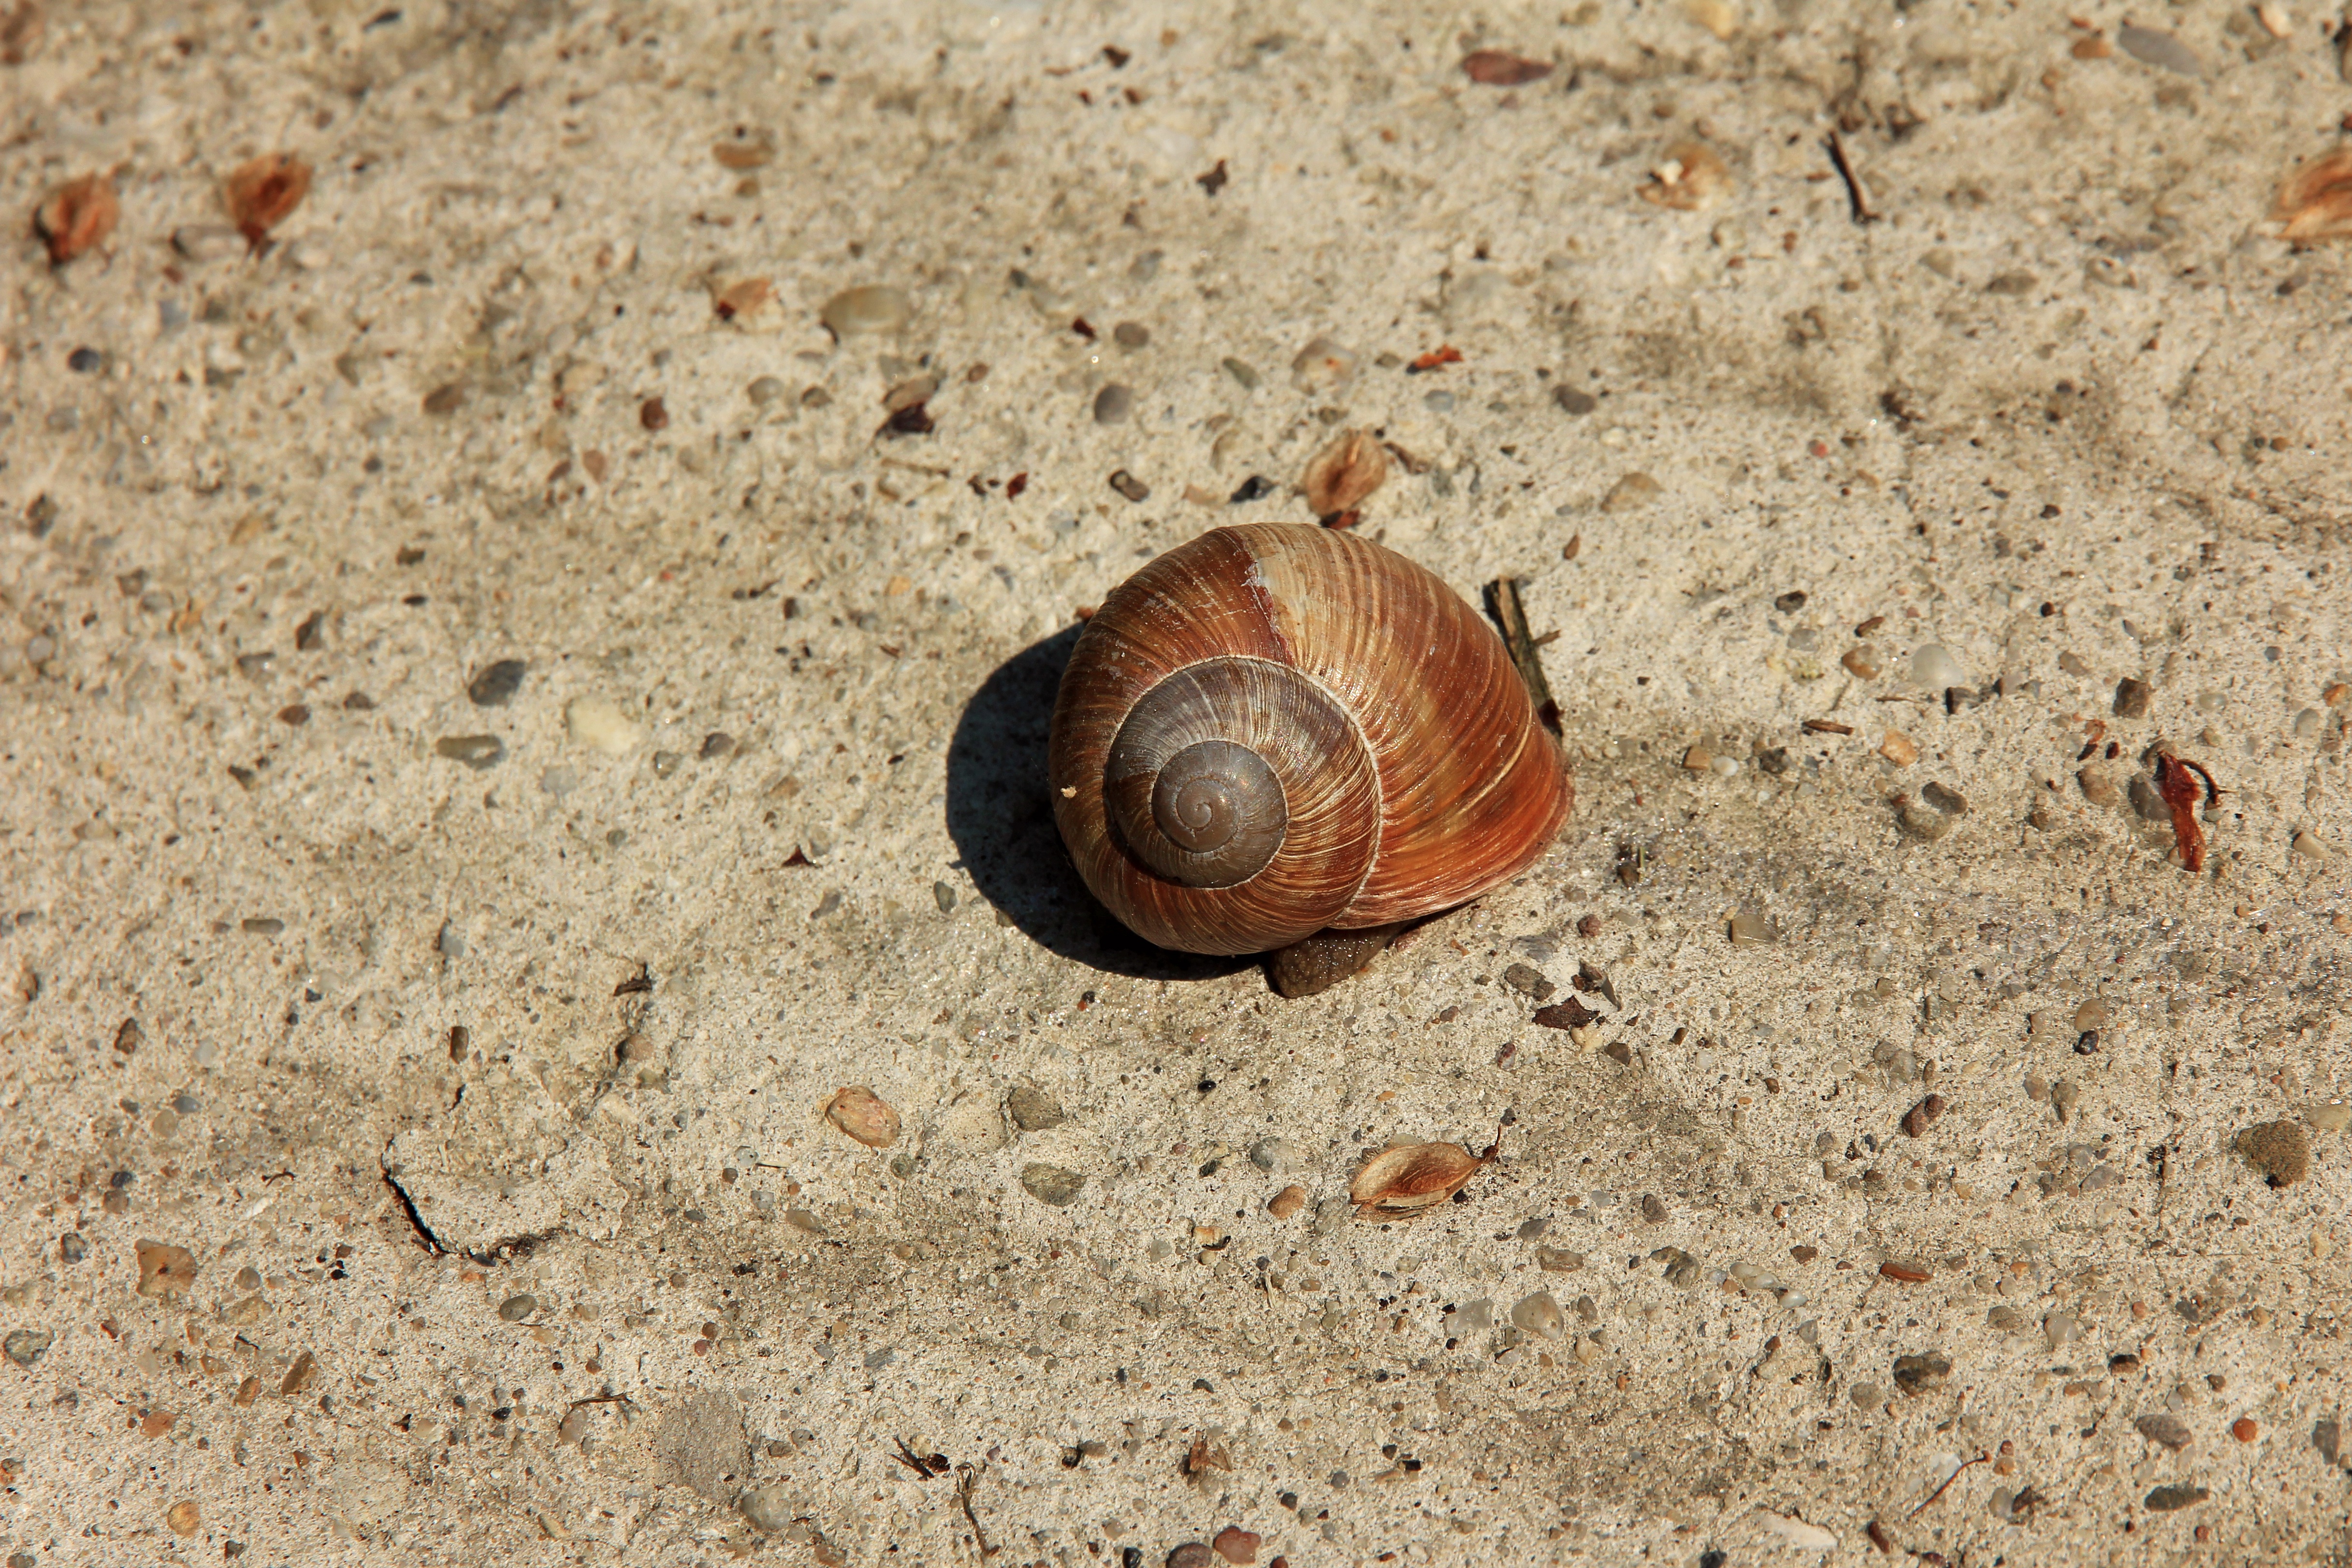
sand, soil, fauna, shell, invertebrate, conch, close up, snail, rhinestones, molluscs, macro photography, sea snail, snails and slugs